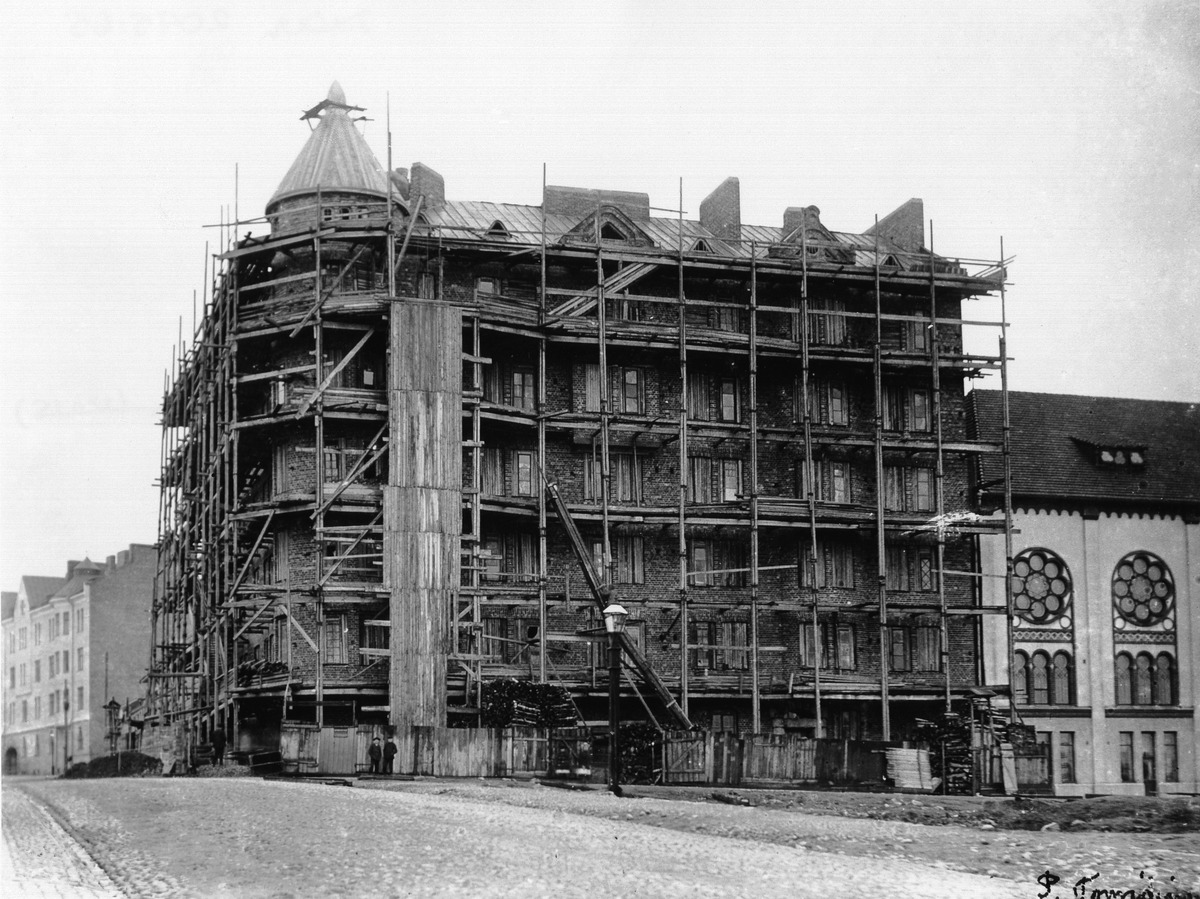
Perämiehenkatu 15 - Punavuorenkatu 22
sisällön kuvaus: Perämiehenkatu 15 - Punavuorenkatu 22. mustavalkoinen
Kuvaaja: Torniainen, P., valokuvaaja
Ajankohta: kuvausaika n 1907
Paikka: Suomi, Uusimaa, Helsinki, Punavuori Helsinki, Perämiehenkatu 15, Punavuorenkatu 22
Aiheet: kadut, rakennukset asuinrakennukset, rakentaminen